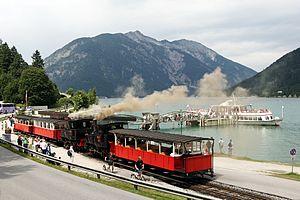
Le chemin de fer de l'Achensee est un chemin de fer à crémaillère à voie métrique en Autriche. Il relie Jenbach à Seespitz sur le lac Achensee.